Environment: real
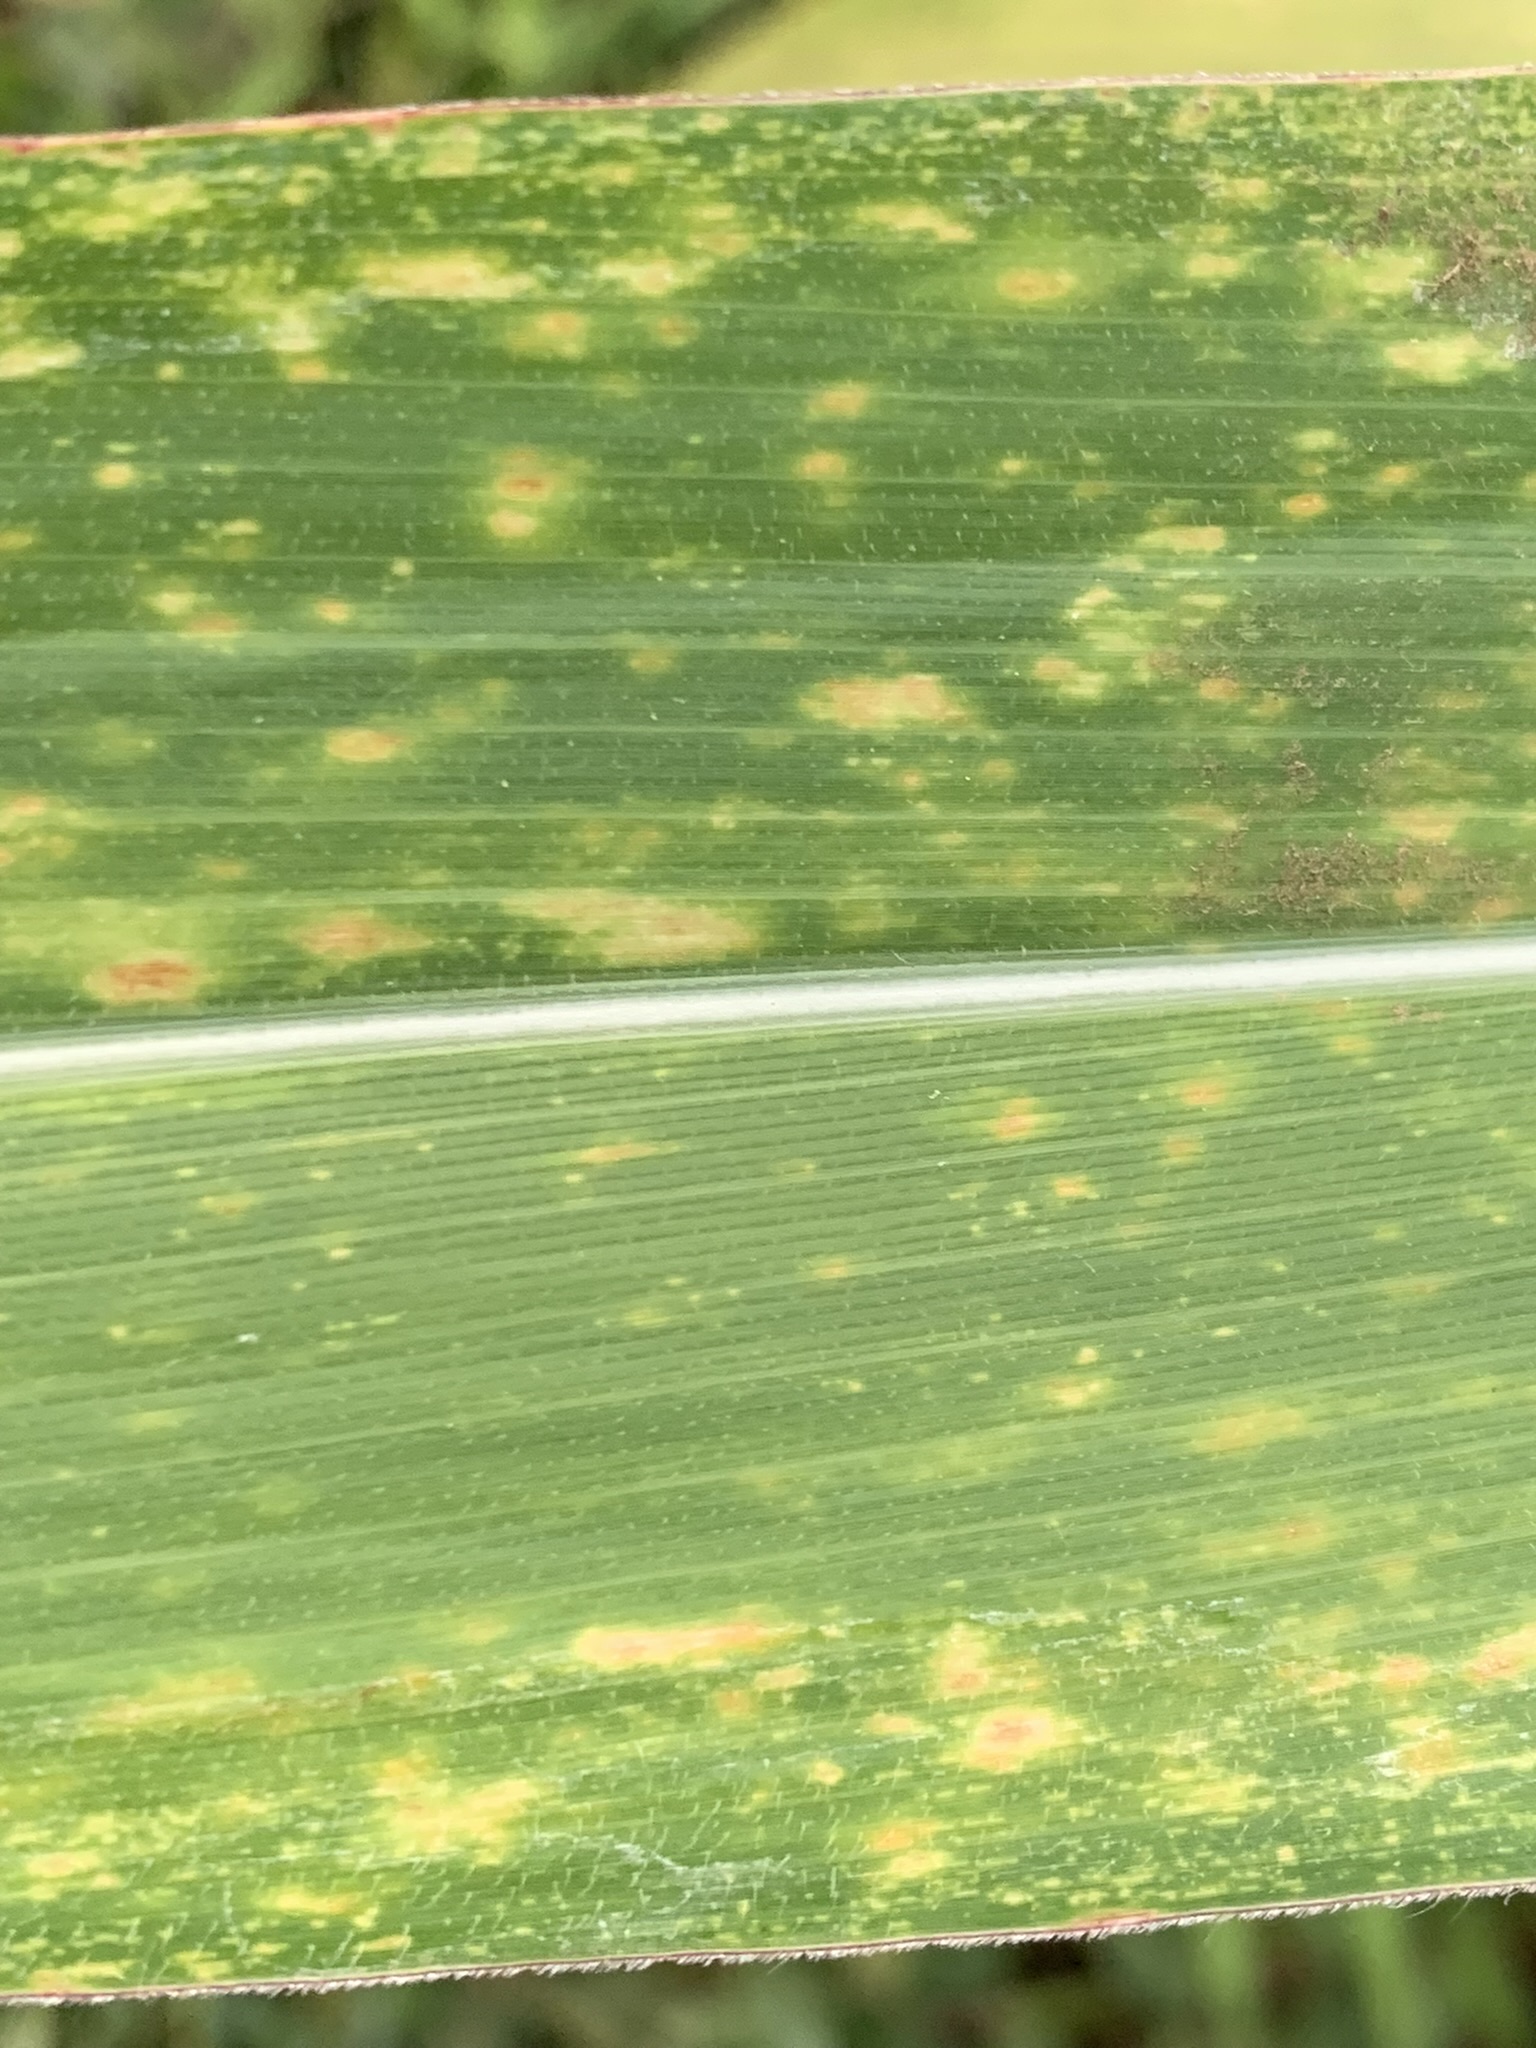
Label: lethal_necrosis